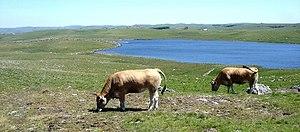
Les Rutènes sont un peuple de la Gaule celtique du sud du Massif central. Leur territoire s'étendait sensiblement sur les actuels départements du Tarn et de l'Aveyron, délimité par le plateau de l'Aubrac au nord et les confins de la montagne Noire au sud. Les Rutènes ont donné leur nom à la ville de Rodez.